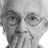
Emotion: surprise